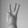
ASL letter: W